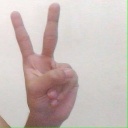
अक्षर: क